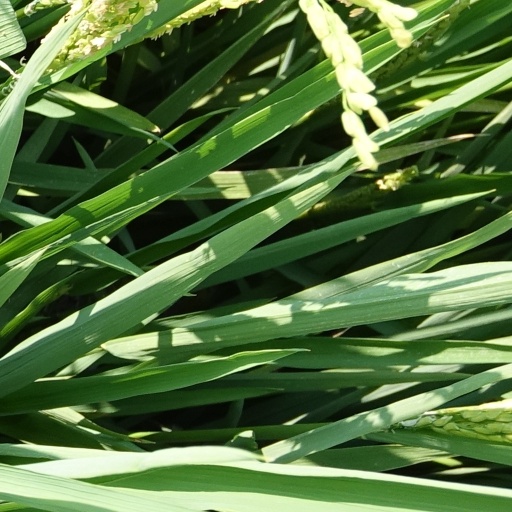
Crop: rice